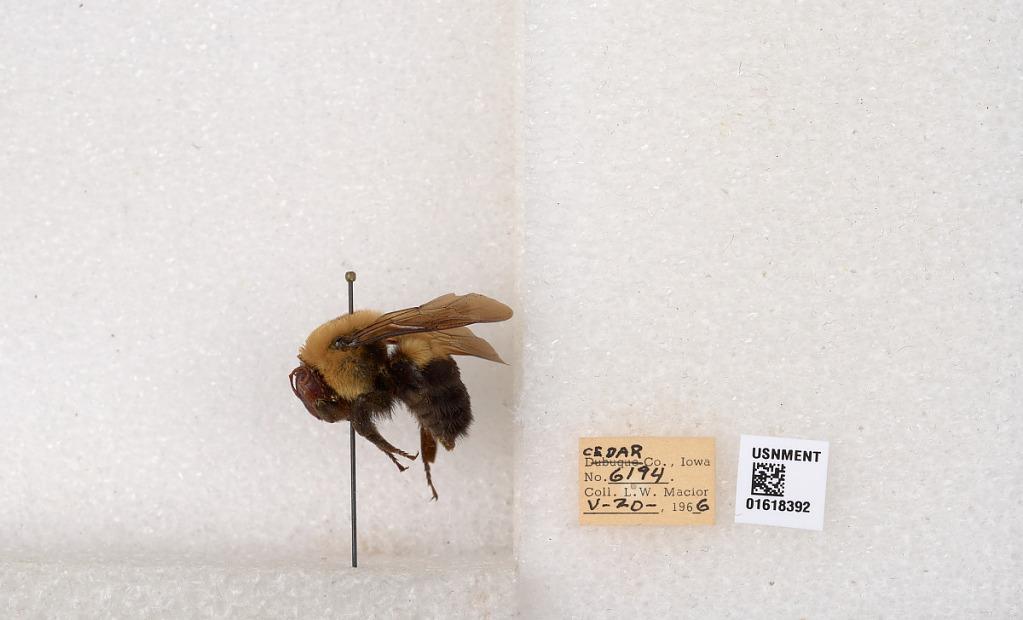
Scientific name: Bombus impatiens Cresson
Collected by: L. Macior
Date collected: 1966-5-20
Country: United States
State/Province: Iowa
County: Cedar
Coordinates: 41.7723, -91.1324